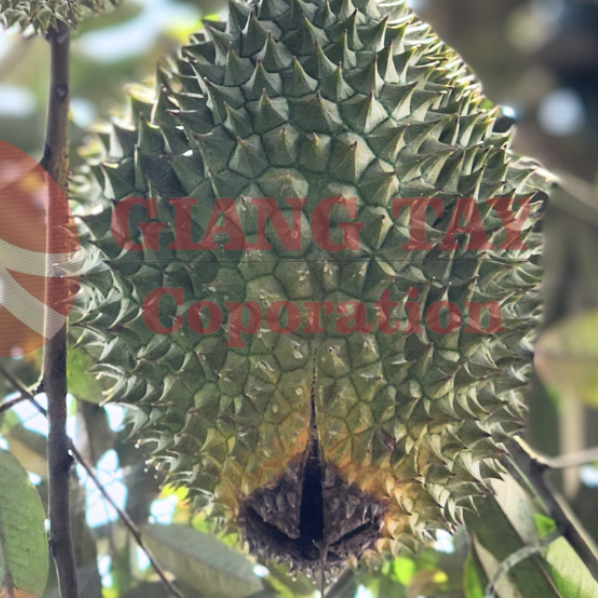
Label: fruit_rot